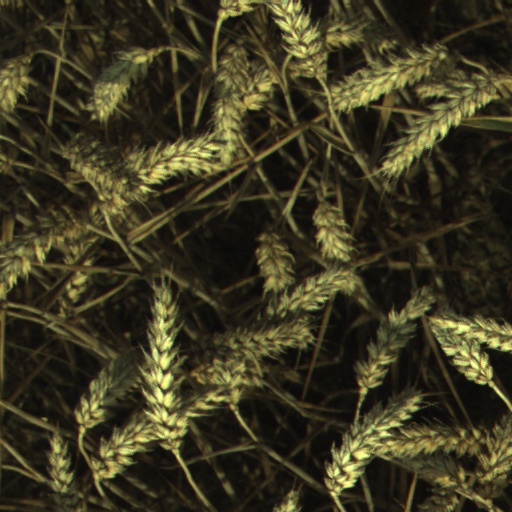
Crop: wheat